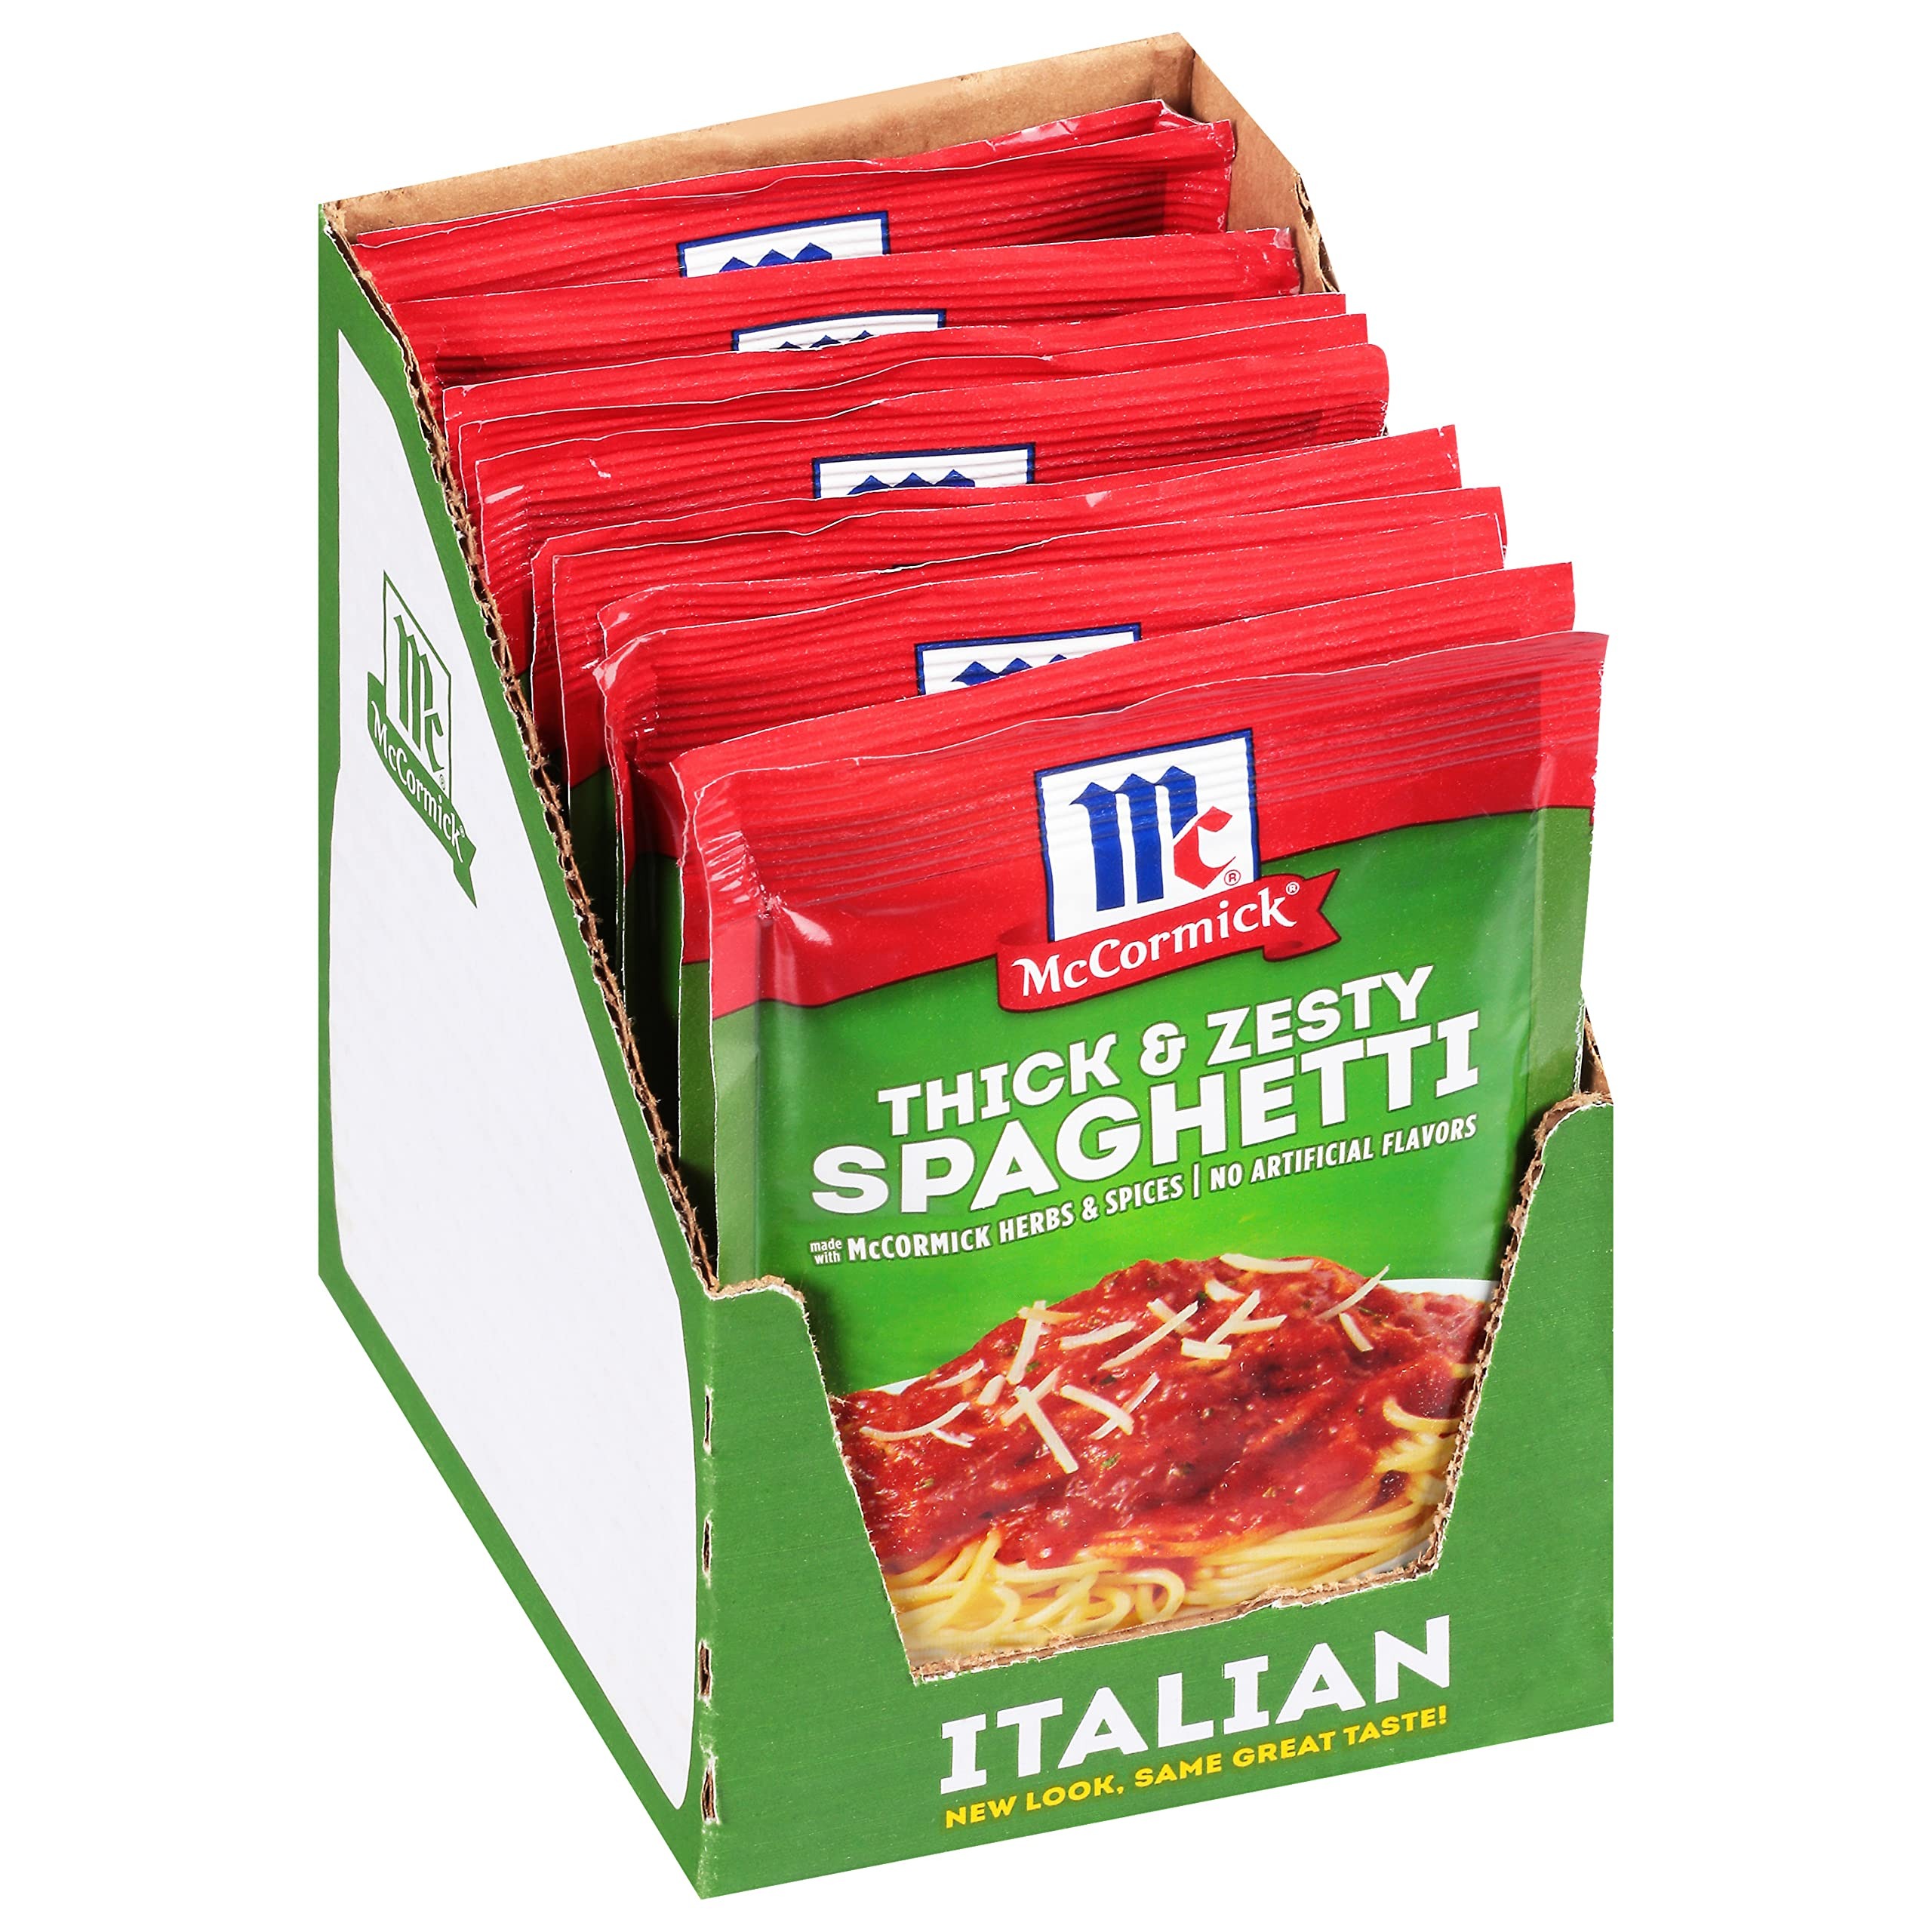
Item Name: McCormick Thick & Zesty Spaghetti Sauce Mix, 1.37 oz (Pack of 12)
Bullet Point 1: Extra rich spaghetti sauce made with onion, garlic, basil, paprika and black pepper
Bullet Point 2: No artificial flavors and No MSG added*
Bullet Point 3: Made with McCormick Spices
Bullet Point 4: Ready in just 5 minutes
Bullet Point 5: USAGE TIP: Ladle finished sauce over spaghetti or pasta for a family-friendly meal
Value: 16.44
Unit: Ounce

Price: 2.64